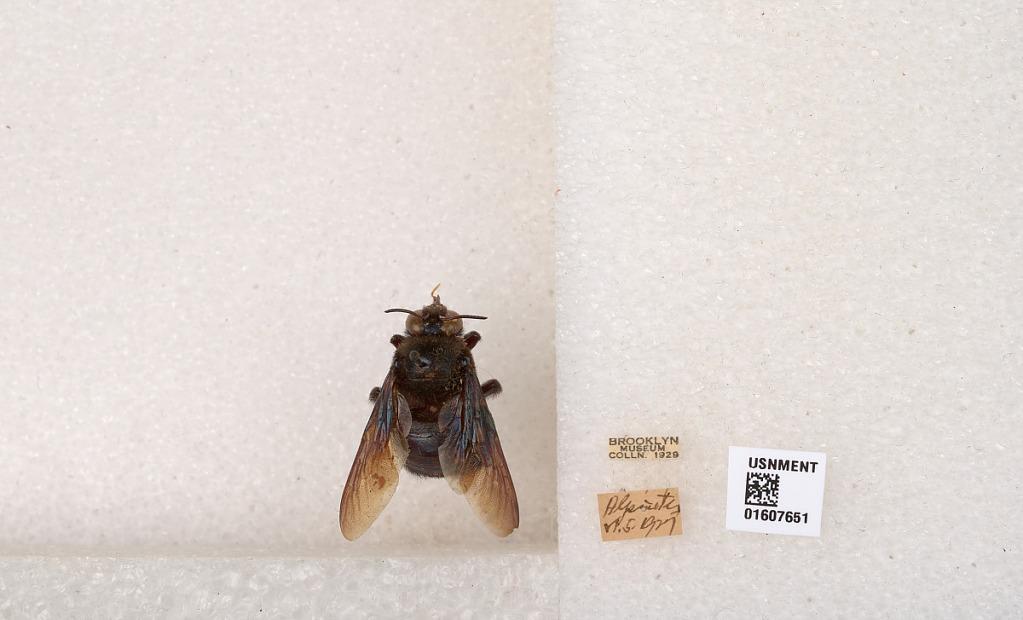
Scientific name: Xylocopa (Xylocopoides) californica arizonensis Cresson
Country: United States
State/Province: Texas
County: Brewster
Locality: Alpine